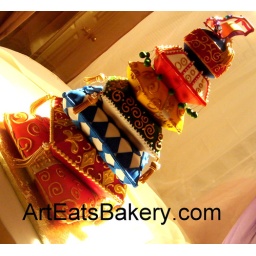
7 tier custom designed fondant quinceanera pillow cake with sugar shoe topper and tassels in bold colors and gold